Paul Gosar

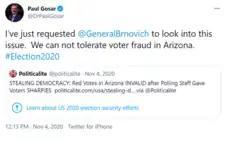
A November 2020 tweet from Gosar, suggesting that Arizona attorney general Mark Brnovich should investigate false claims of voter fraud following the 2020 U.S. presidential election

Several weeks after the 2020 presidential election, Gosar was one of 27 Republican members of Congress to request that U.S. Attorney General William Barr "appoint a Special Counsel to investigate irregularities in the 2020 election." The Arizona Republican Party produced a video, featuring Gosar and Representative Andy Biggs, falsely claiming that there was widespread voter fraud in the election. Gosar falsely claimed that Arizona's voting machines were faulty, that Wisconsin intentionally paused counting votes to "dump" 100,000 votes into the count for Joe Biden, and that dead people voted in Pennsylvania. He and Biggs also demanded an audit of Maricopa County's vote count. Gosar strongly objected to counting electoral votes for Biden from certain states.